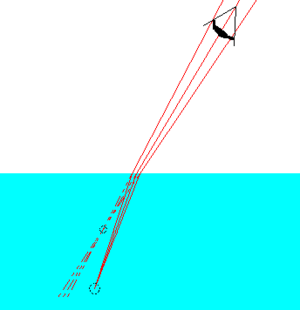
Stigmatisme approché, cas de l'aquarium (Schéma personnel) Schémas|Physique
En optique géométrique, l'objet est souvent le sujet principal : une source lumineuse, un trou percé dans un écran et éclairé par derrière, une diapositive éclairée, une préparation sur lamelle pour mettre sur la platine d'un microscope, un astre, une scène à photographier, etc. ; il peut s'agir de n'importe quel dispositif capable d'émettre ou de diffuser de la lumière : il s'agit alors d'objets réels. Cependant, les systèmes optiques constitués de plusieurs éléments forment successivement des images qui deviennent des objets pour l'élément suivant ; dans certains cas, comme celui du téléobjectif, se forment des objets virtuels.
En optique, un dioptre est une surface séparant deux milieux transparents homogènes et isotropes, d'indices de réfraction différents.